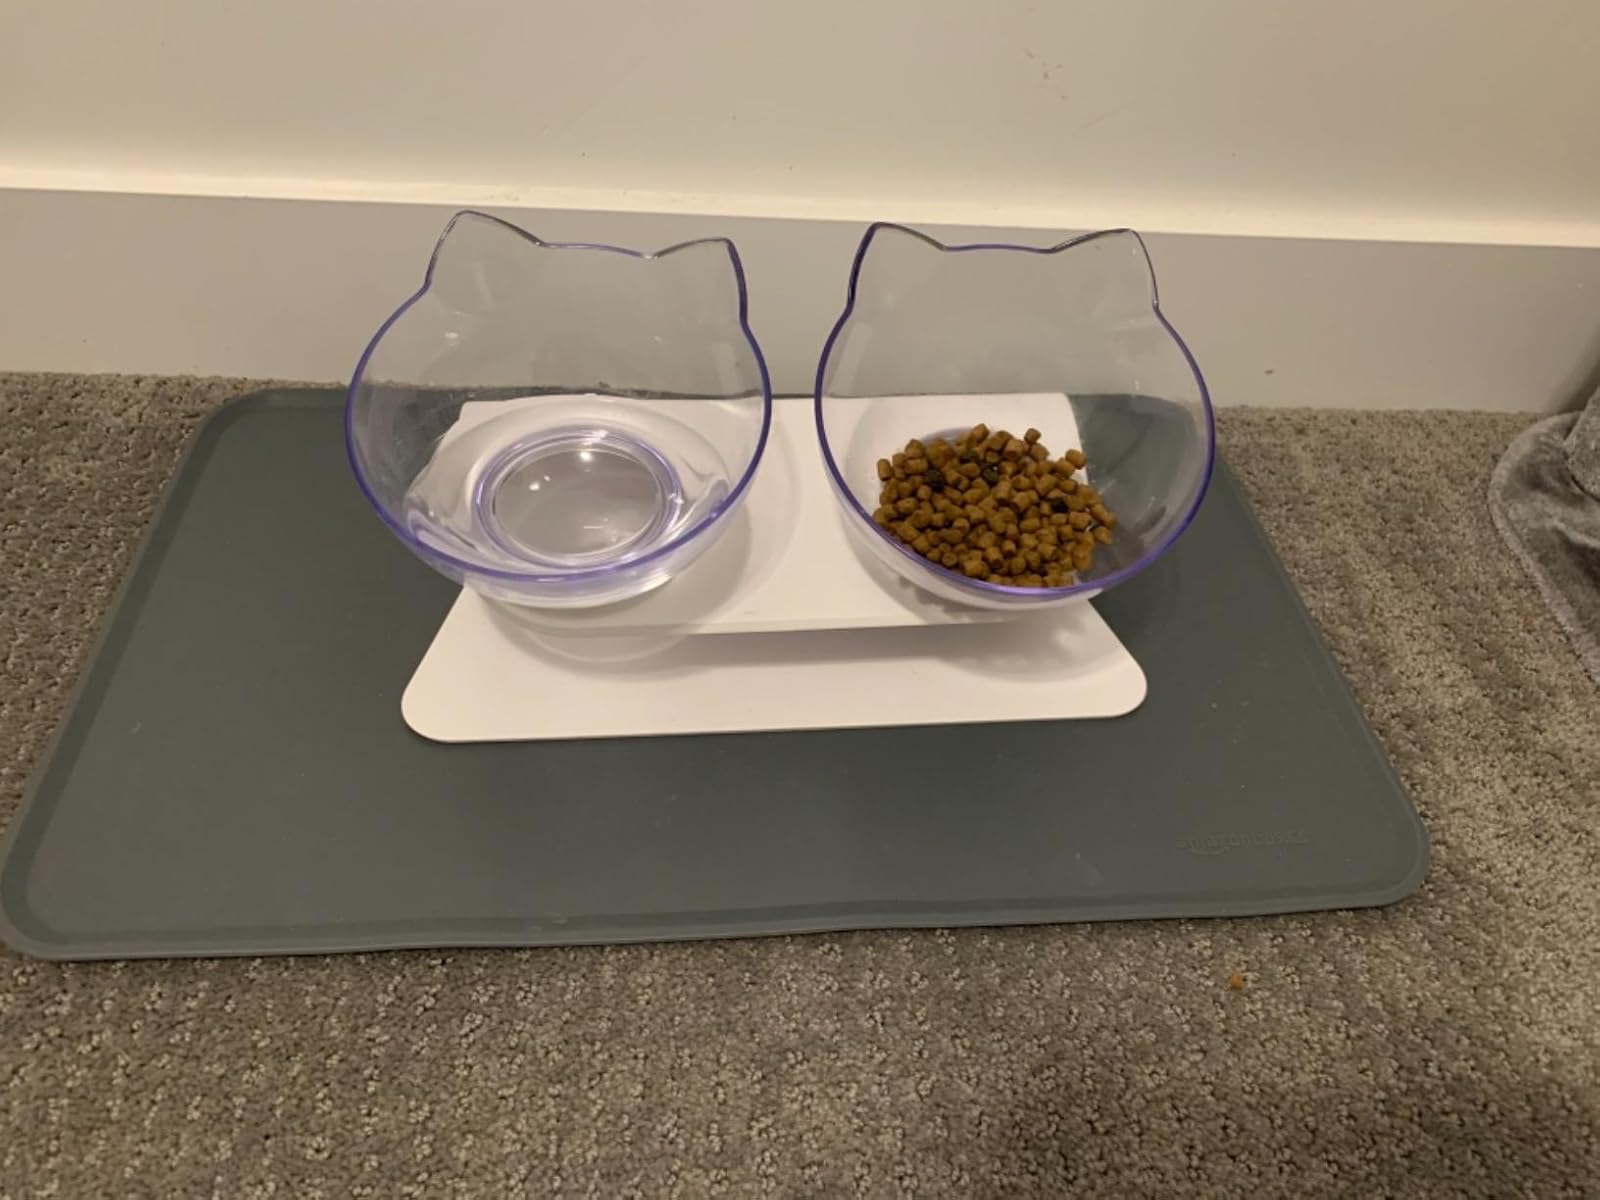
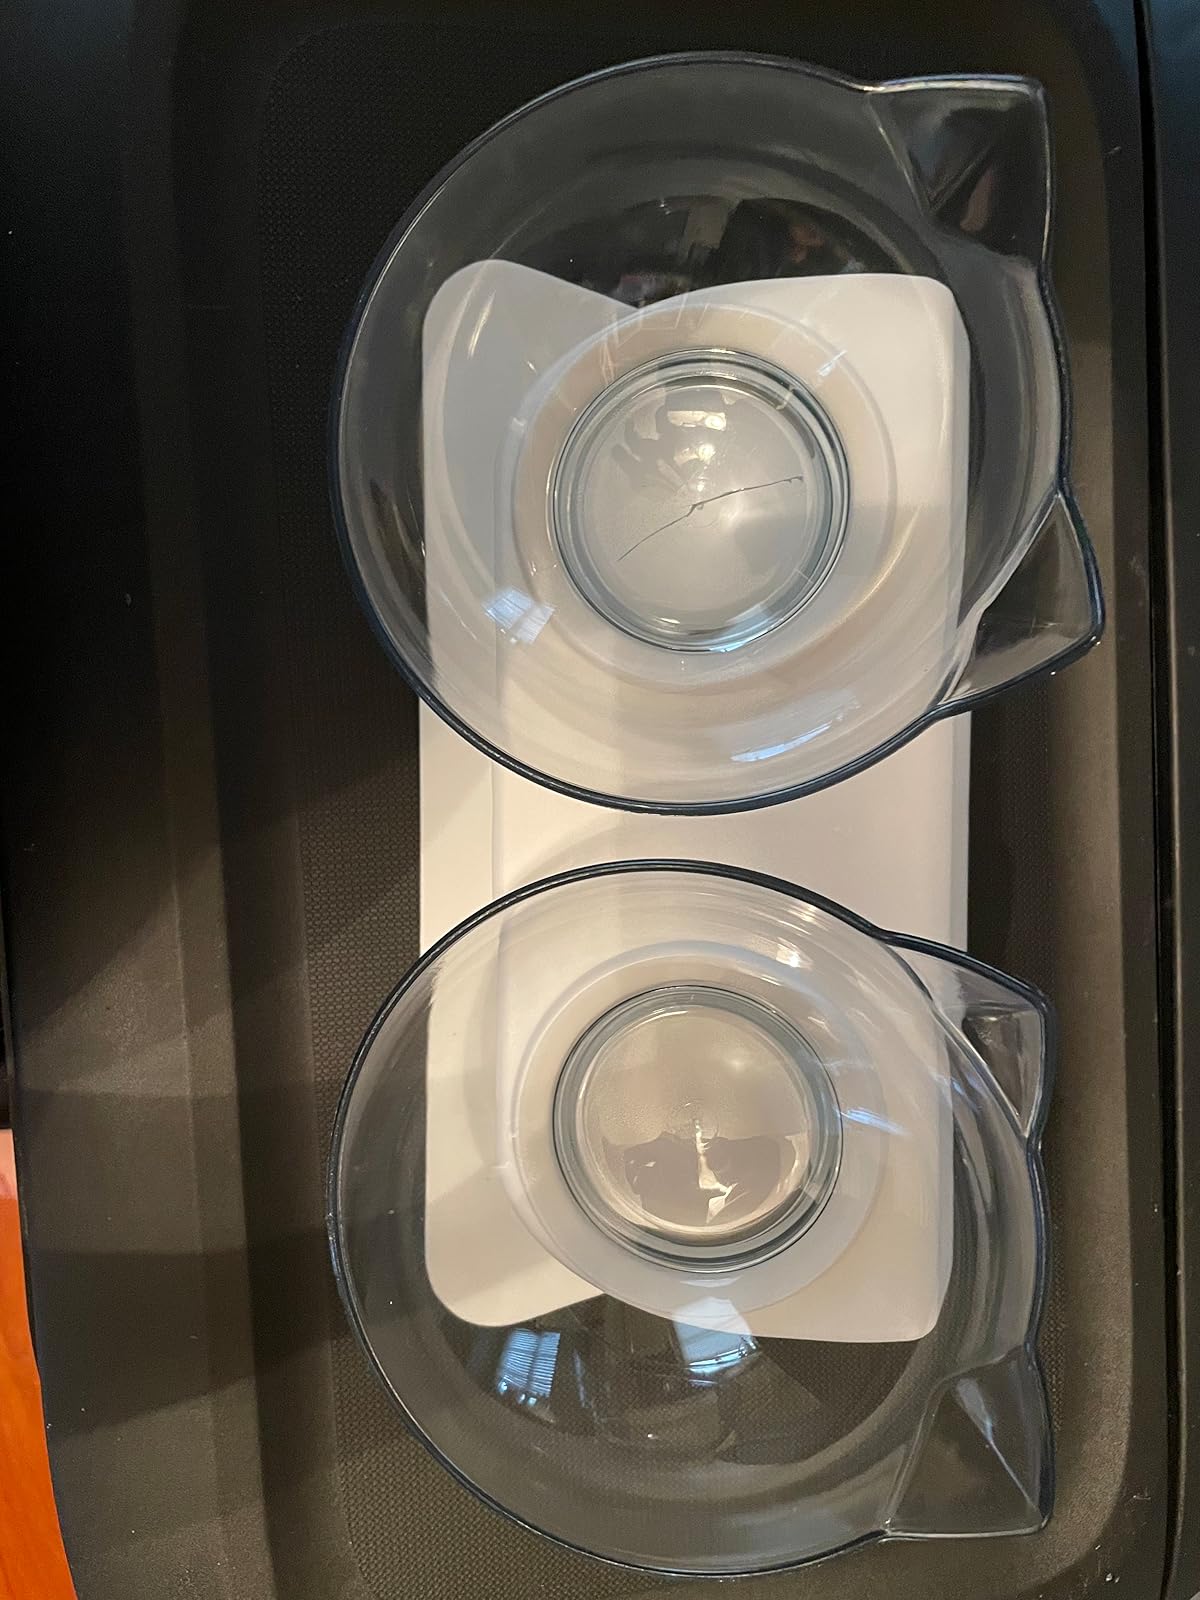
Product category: items_bowl
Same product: yes